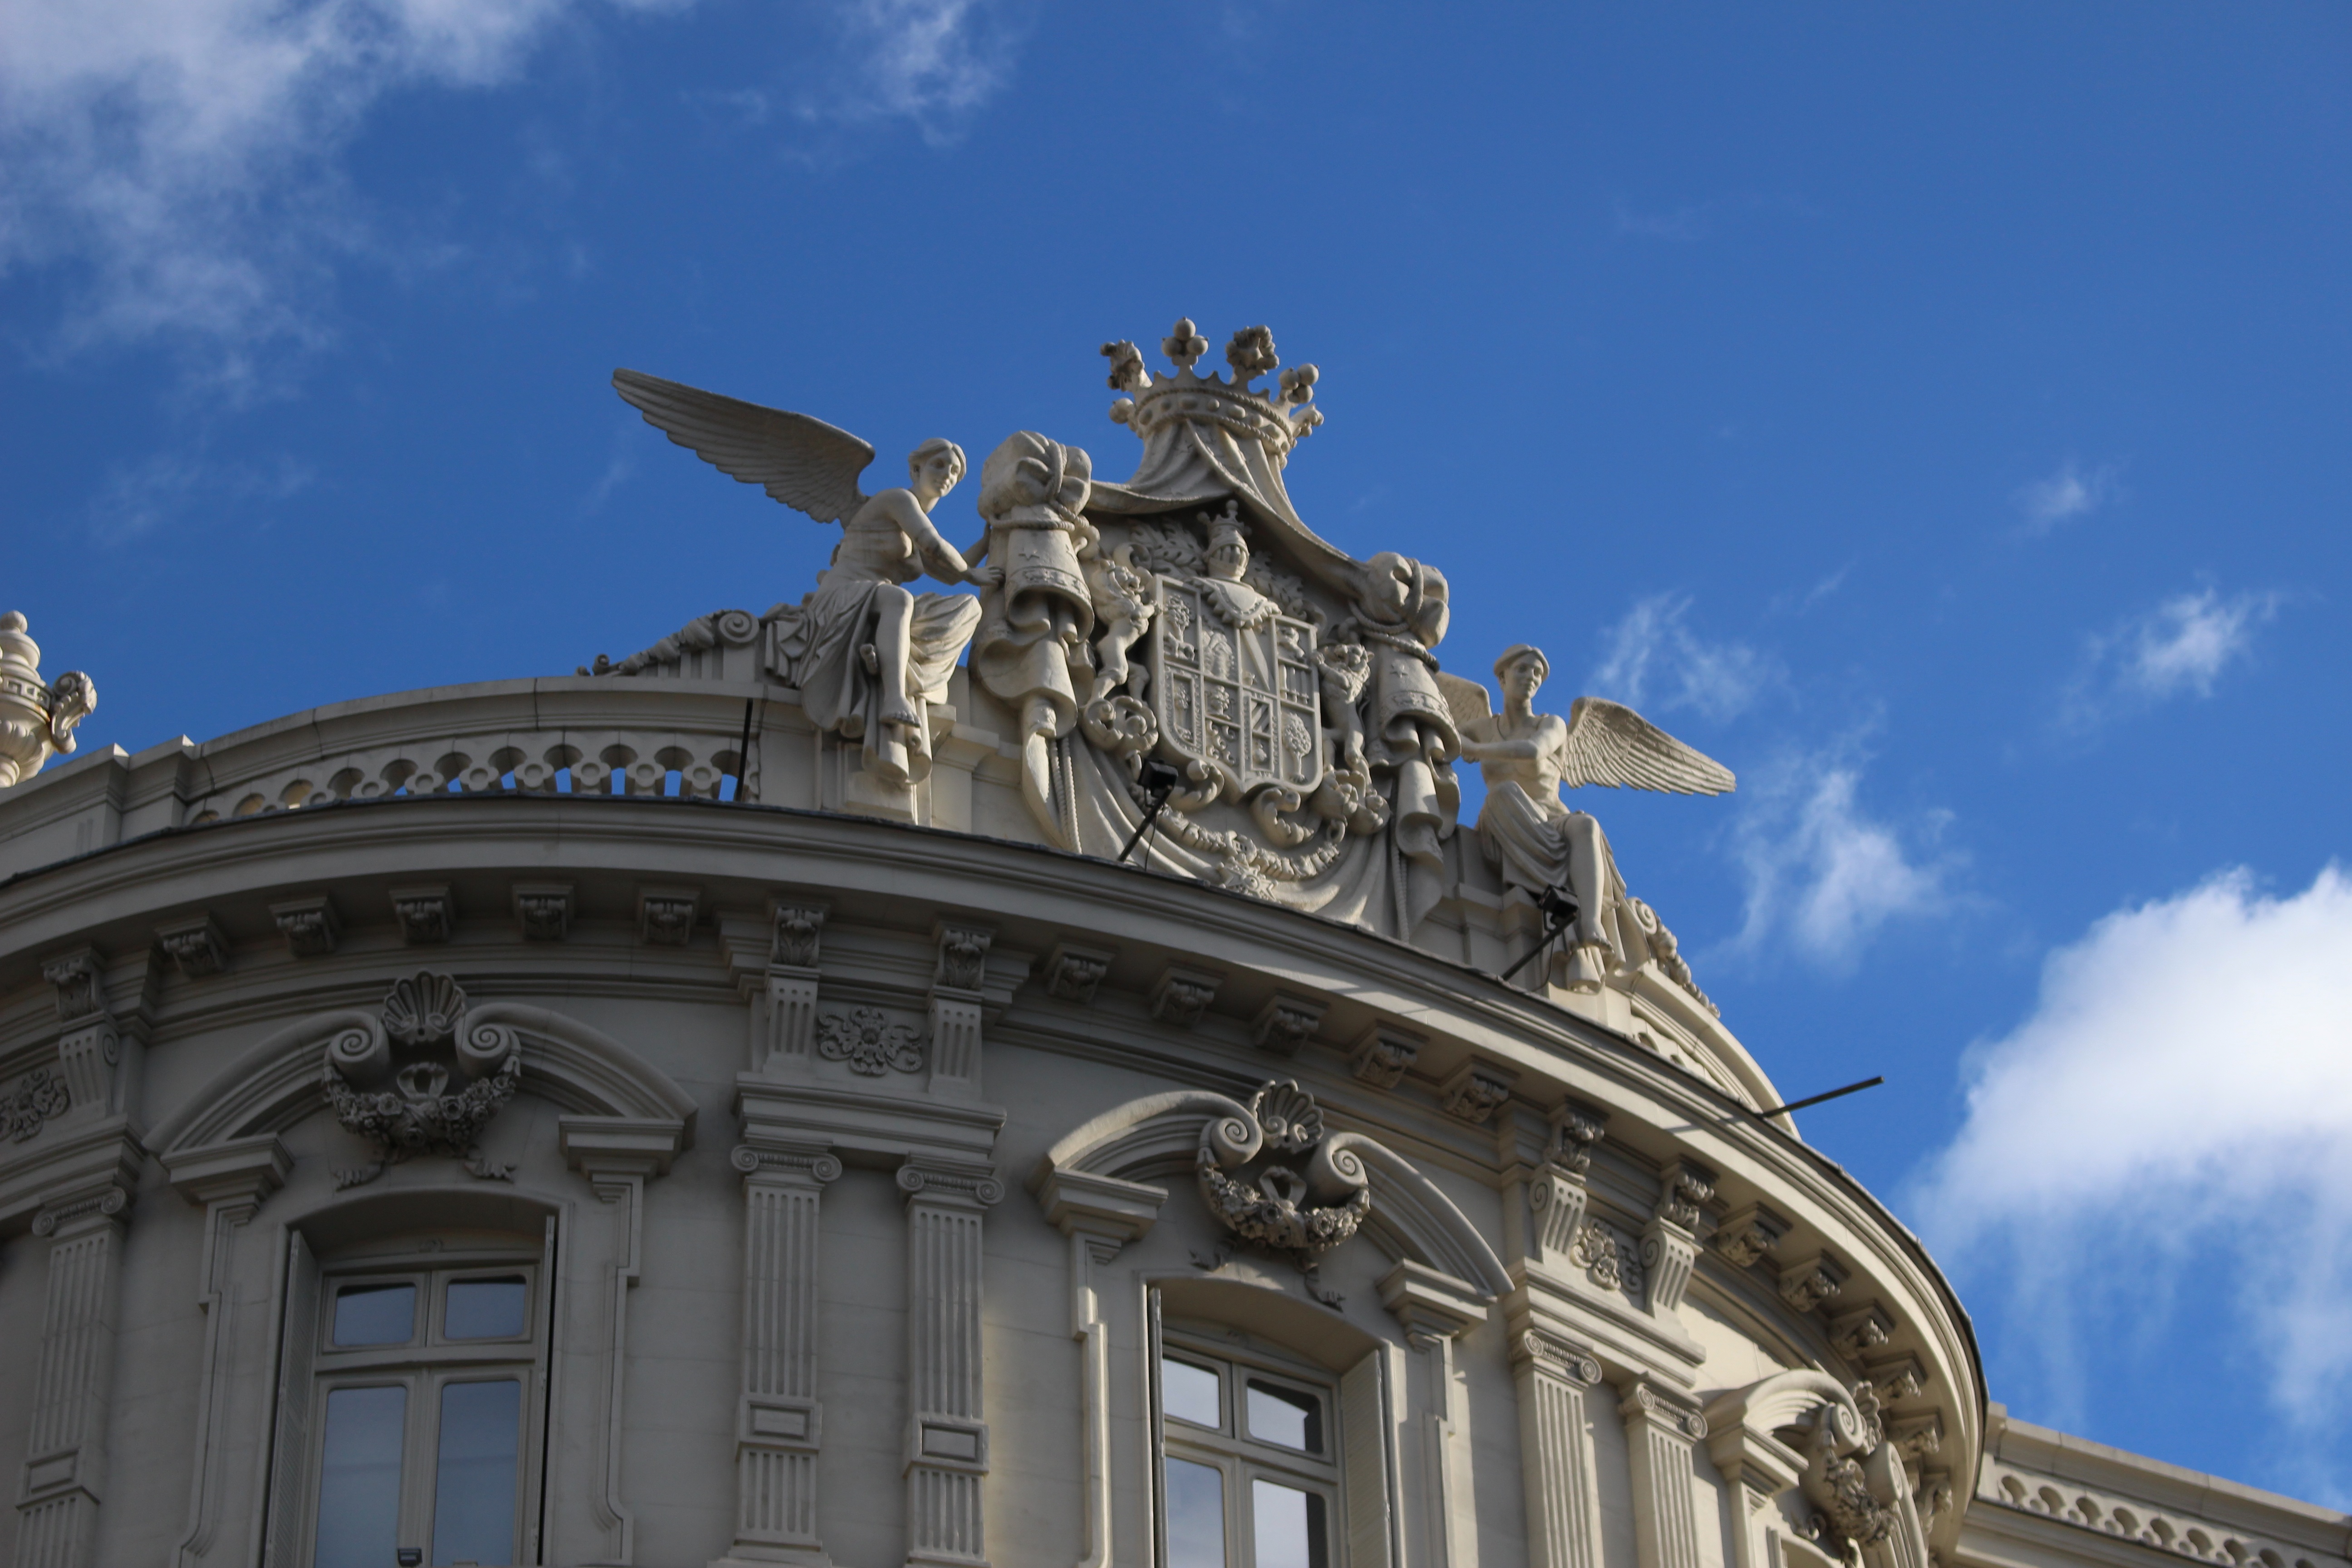
architecture, building, city, monument, downtown, europe, statue, landmark, facade, tourism, spain, madrid, piazza, european capital